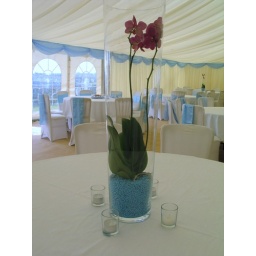
A deep pink orchid diplayed in a large cylinder glass vase with the base filled with turquoise stones.